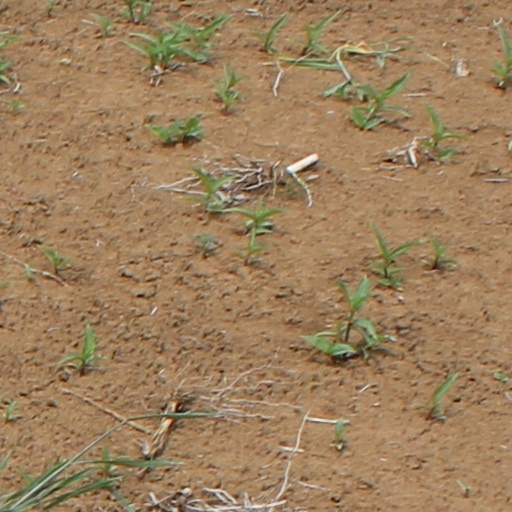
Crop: wheat